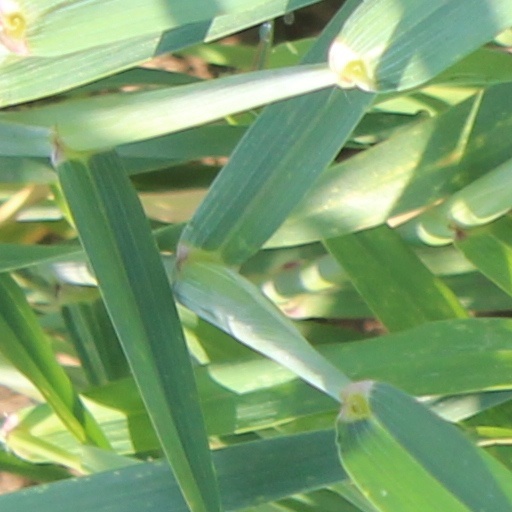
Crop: wheat